Olympic Dreams (film)

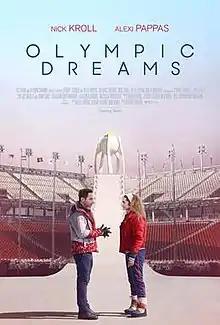
Theatrical release poster

Olympic Dreams is a 2019 American romance film directed by Jeremy Teicher and written by Alexi Pappas, Jeremy Teicher and Nick Kroll. The film stars Alexi Pappas, Nick Kroll, Gus Kenworthy and Morgan Schild. The film was released on February 14, 2020, by IFC Films.